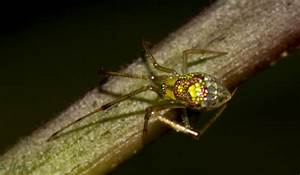
Label: spider